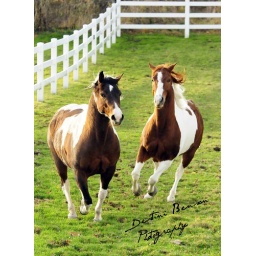
hes been running around in this pasture with his mom since he was a week old